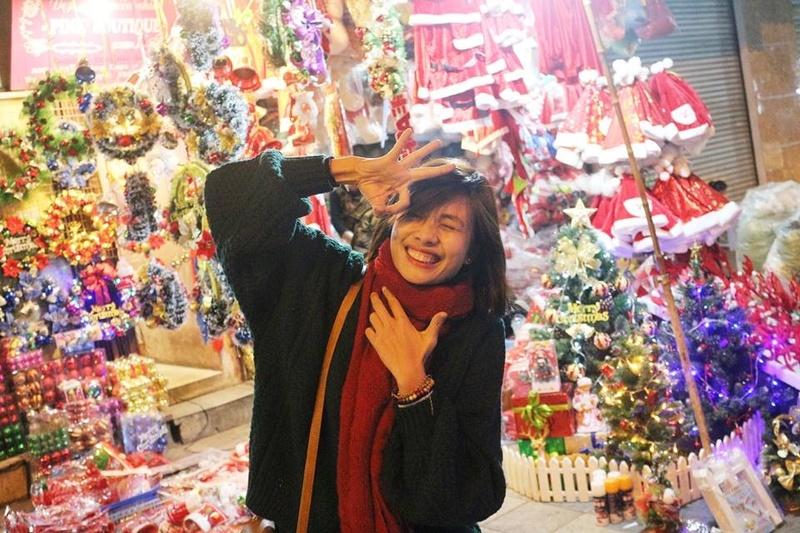
có nhiều mặt hàng trang trí ở sau lưng của cô gái